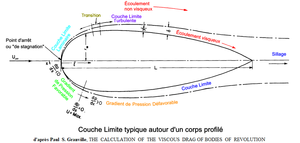
Évolution de la couche limite au long d'un corps profilé de révolution, d'après Paul S. Granville (THE CALCULATION OF THE VISCOUS DRAG OF BODIES OF REVOLUTION, Report 849, Navy Department, July 1953).
La couche limite est la zone d'interface entre un corps et le fluide environnant lors d'un mouvement relatif entre les deux. Elle est la conséquence de la viscosité du fluide et est un élément important en mécanique des fluides, en météorologie, en océanographie, etc.